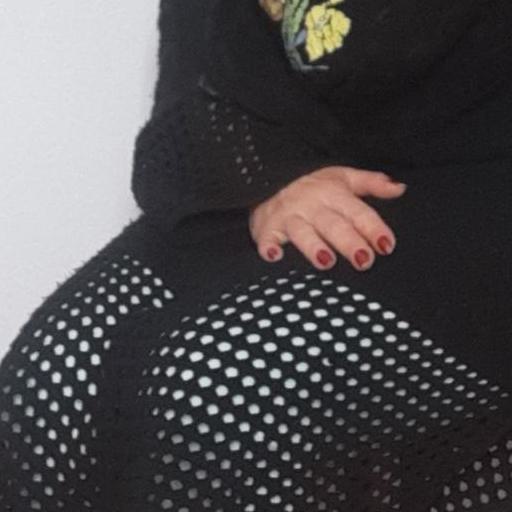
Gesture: no_gesture